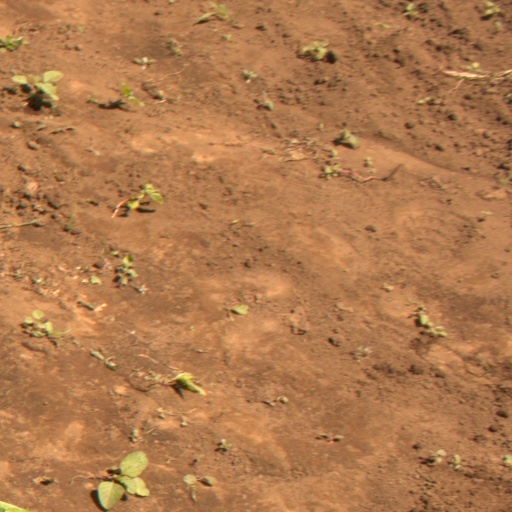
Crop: soybean